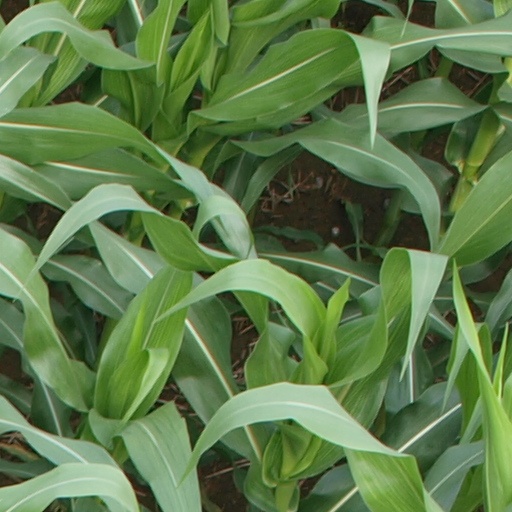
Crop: maize; corn